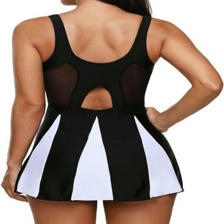
Label: Modal